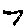
Label: 7